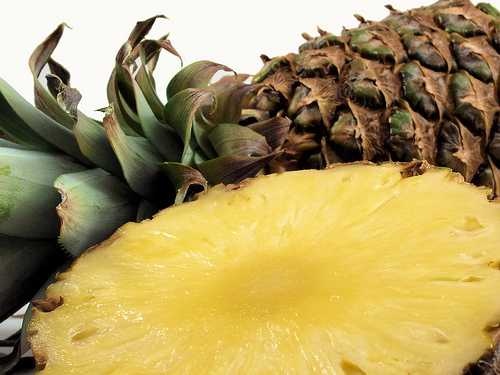
Label: Pineapple